Asia

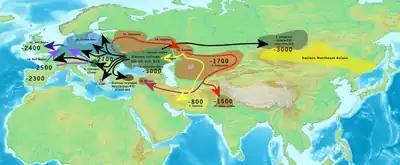
Early Indo-European migrations from the Pontic steppes and across Central Asia, and encounter with Ancient Northeast Asian populations.

About 1.8 million years ago, "Homo erectus" left the African continent. This species is believed to have lived in East and Southeast Asia from 1.8 million to 110,000 years ago.